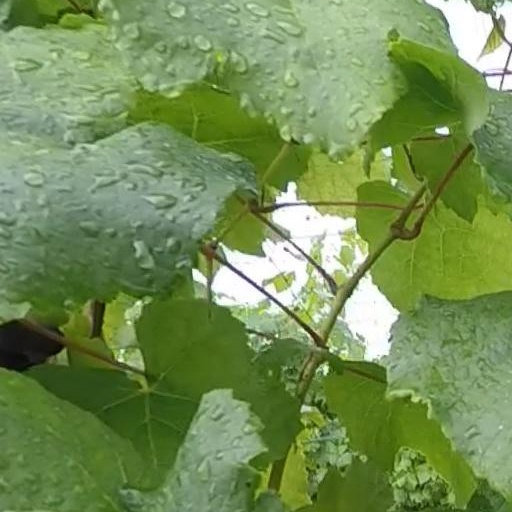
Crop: grape